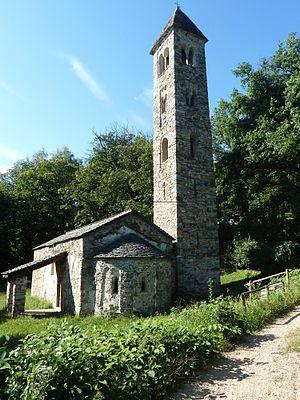
Cette liste présente les biens culturels d'importance nationale dans le canton du Tessin. Cette liste correspond à l'édition 2009 de l'Inventaire Suisse des biens culturels d'importance nationale pour le canton du Tessin. Il est trié par commune et inclus : 150 bâtiments séparés, 26 collections et 35 sites archéologiques.